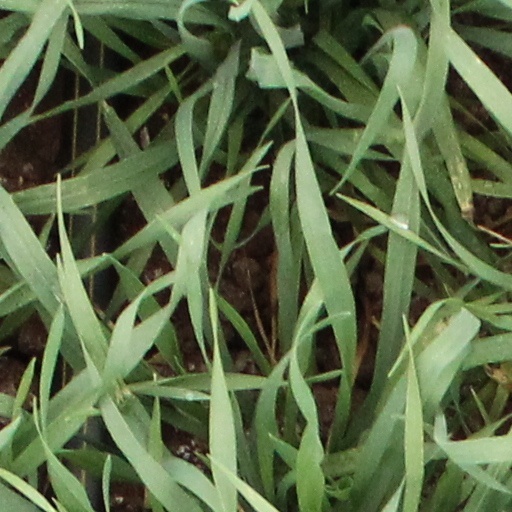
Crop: wheat